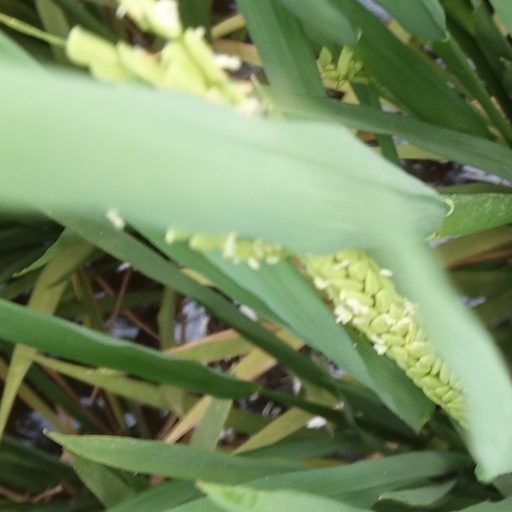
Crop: rice